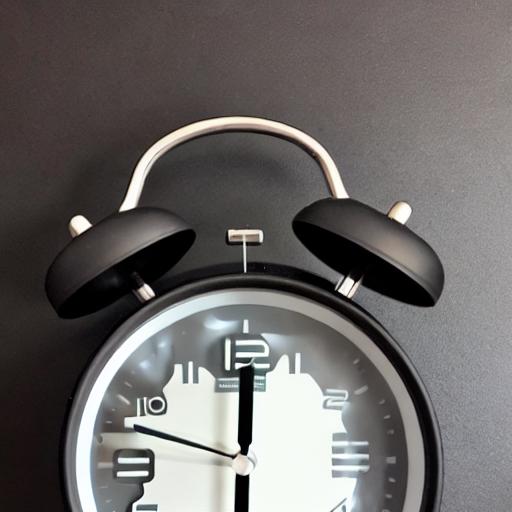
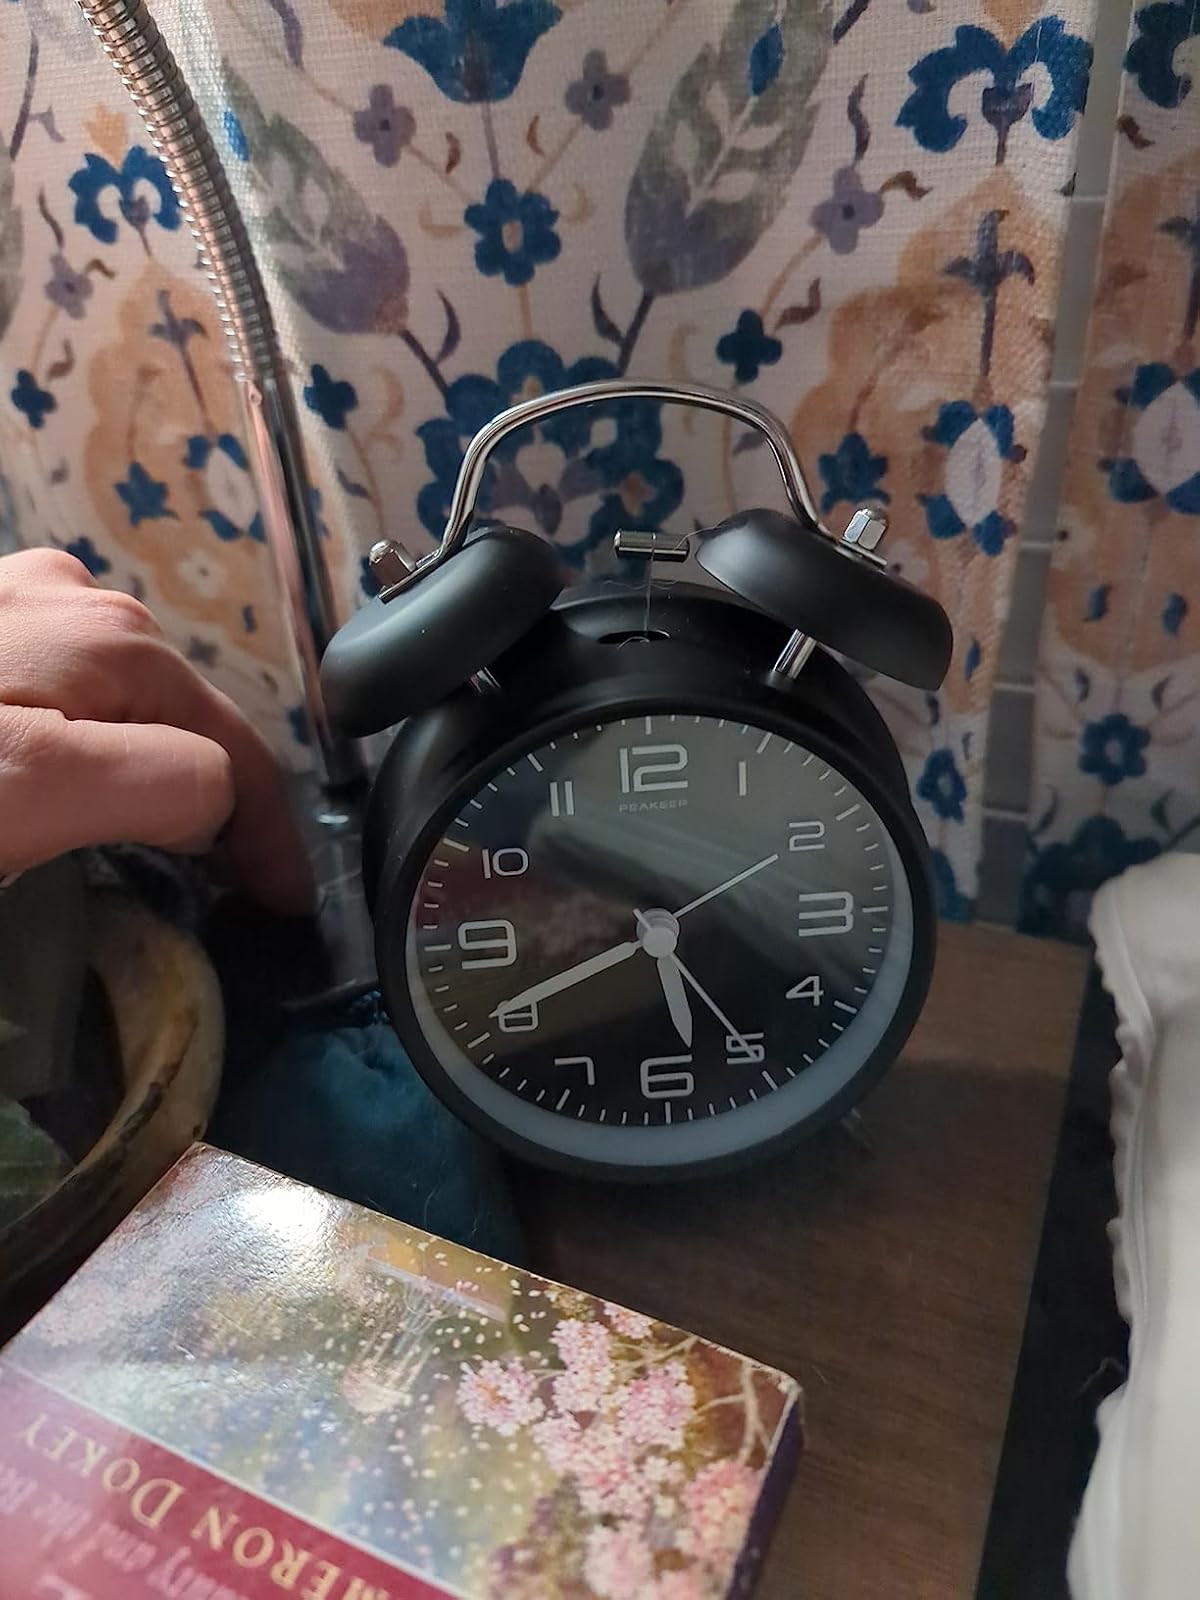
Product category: clock
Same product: no